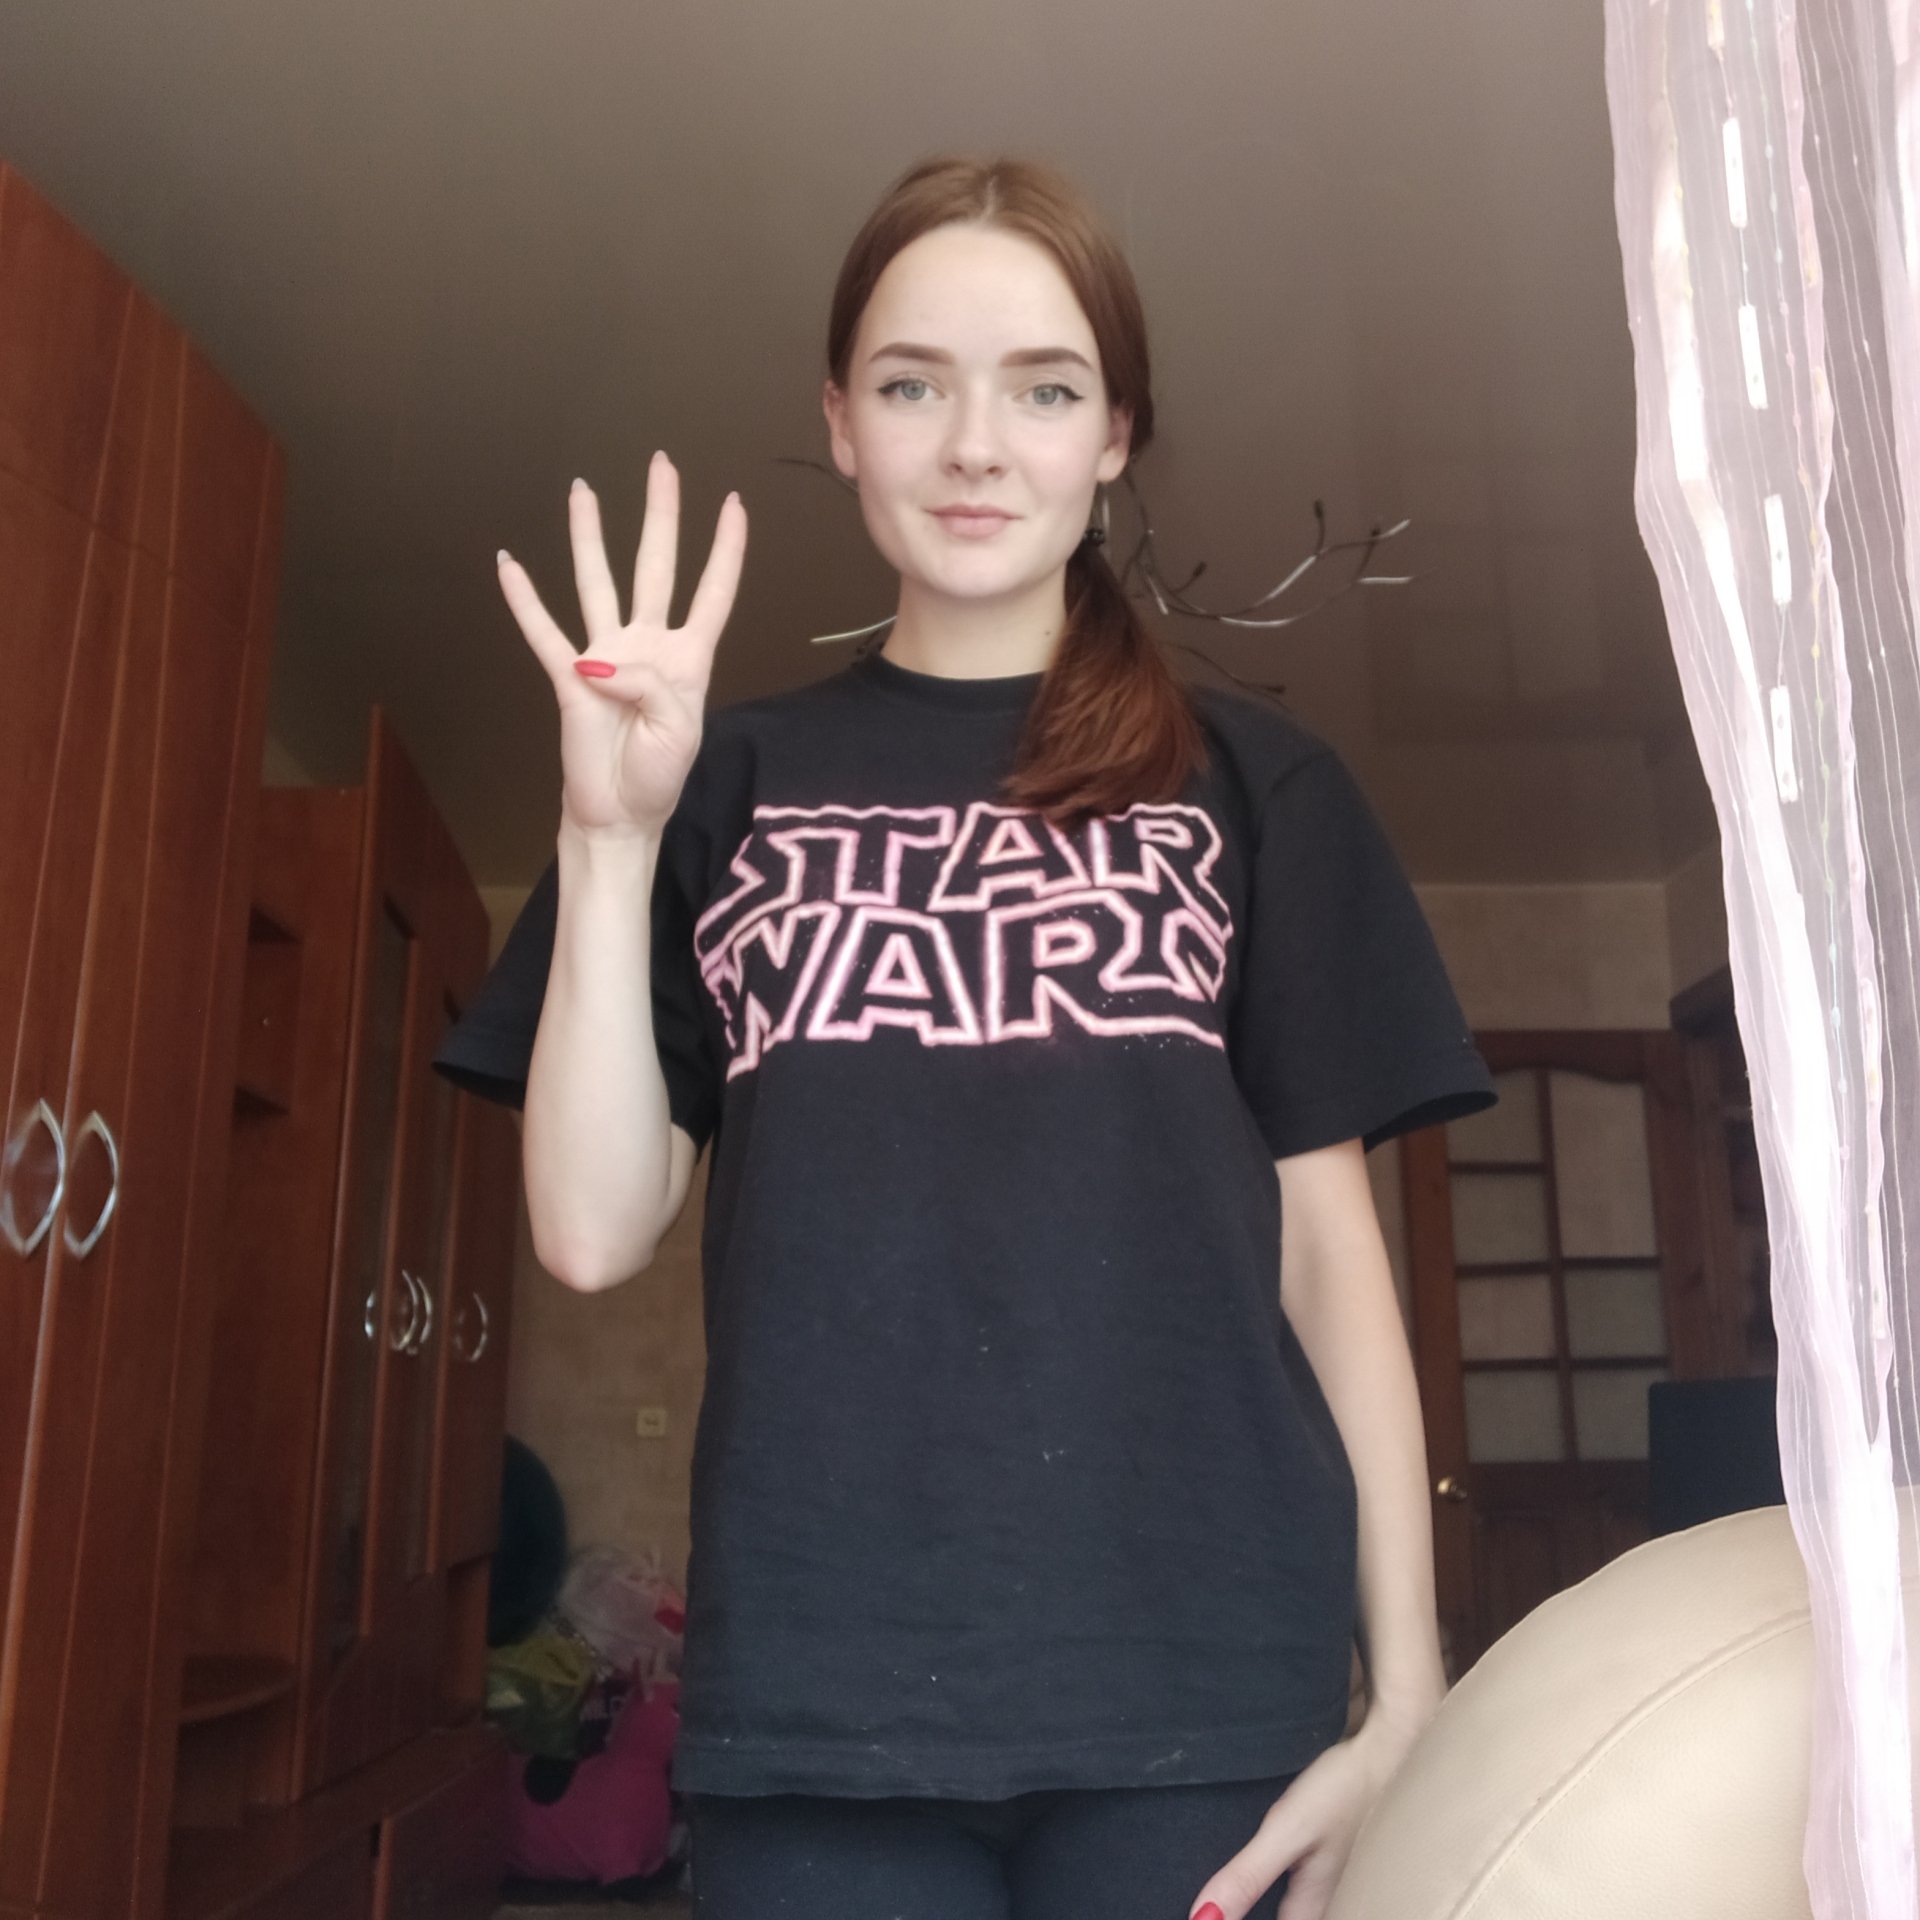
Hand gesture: four